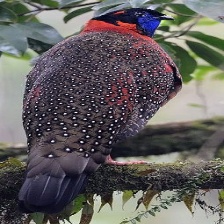
Species: SATYR TRAGOPAN
Scientific name: TRAGOPAN SATYRA